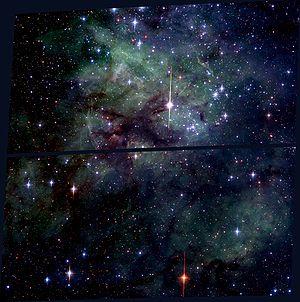
NGC 2060 est une nébuleuse diffuse provenant des restes d'une supernova. Il s'agit donc d'un rémanent de supernova. Ce rémanent est situé dans la constellation de la Dorade et dans le Grand Nuage de Magellan. NGC 2060 a été découvert par l'astronome britannique John Herschel en 1836 ou en 1837.